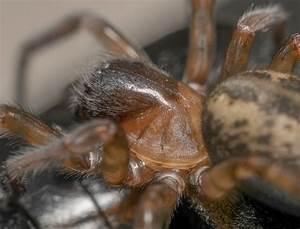
spider